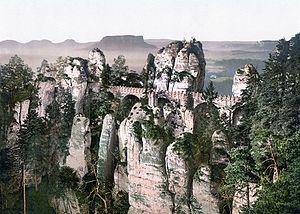
La Bastei est une formation rocheuse située en Suisse saxonne, une région d'Allemagne au sud-est de Dresde. À 305 m d'altitude, elle domine l'Elbe de 194 m et offre un panorama sur le fleuve et le massif gréseux de l'Elbe. La Bastei compte parmi les attractions touristiques les plus importantes de la Suisse saxonne.